Martyn Jordan

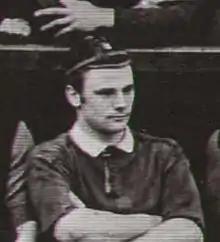

Martyn Jordan (7 March 1865 – 14 July 1902) was an English-born international rugby union player who played club rugby for London Welsh and Newport and international rugby for Wales. Jordan played in three games for Wales scoring two tries, though at the time scoring tries carried no points.